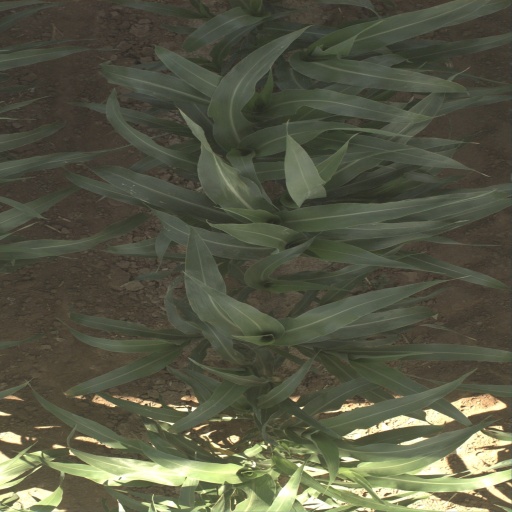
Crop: sorghum